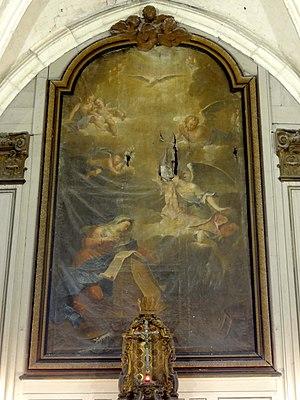
Vaisseau central, retable majeur, tableau.
L'église Saint-Pierre est une église catholique paroissiale située à Jaux, en France. L'édifice se compose de deux parties très hétérogènes, à savoir une courte nef de deux travées accompagnée de deux bas-côtés, et un vaste chœur-halle gothique flamboyant de trois fois trois travées, au chevet plat. Le clocher roman de la première moitié du XIIᵉ siècle, mutilé, s'élève au-dessus de la première travée du vaisseau central du chœur, qui correspond à l'ancienne croisée du transept. La façade occidentale et les murs du bas-côté sud sont probablement aussi romans. À l'intérieur, la nef est toutefois flamboyante. Ses voûtes n'ont jamais été construites, et elle doit être considérée comme inachevée. La quasi-absence de fenêtres latérales est frappante. Ce sont les parties orientales de l'église qui font son intérêt. Elles ont été presque entièrement rebâties à partir du début du XVIᵉ siècle, sauf le clocher, dont les piles ont été reprises en sous-œuvre. Les trois vaisseaux sont homogènes et voûtés à la même hauteur. Ils se distinguent par leur architecture flamboyante très pure, ce qui n'exclut pas une certaine diversité des formes des piliers.